History of communism

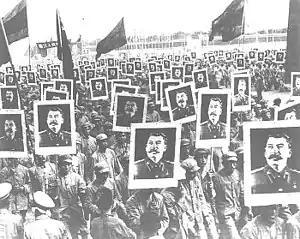
Members of the Communist Party of China celebrating Stalin's birthday in 1949

In 1919, the Bolshevik government in Russia instigated the creation of an international communist organisation that would act as the Third International after the collapse of the Second International in 1916. This was known as the Communist International, although it was commonly abbreviated as the Comintern. Throughout its existence, the Comintern would be dominated by the Kremlin despite its internationalist stance. Meanwhile, in 1921, the Soviet Union invaded its neighboring Mongolia to aid a popular uprising against the Chinese who then controlled the country, instituting a pro-Soviet government which declared the nation to be the Mongolian People's Republic in 1924.